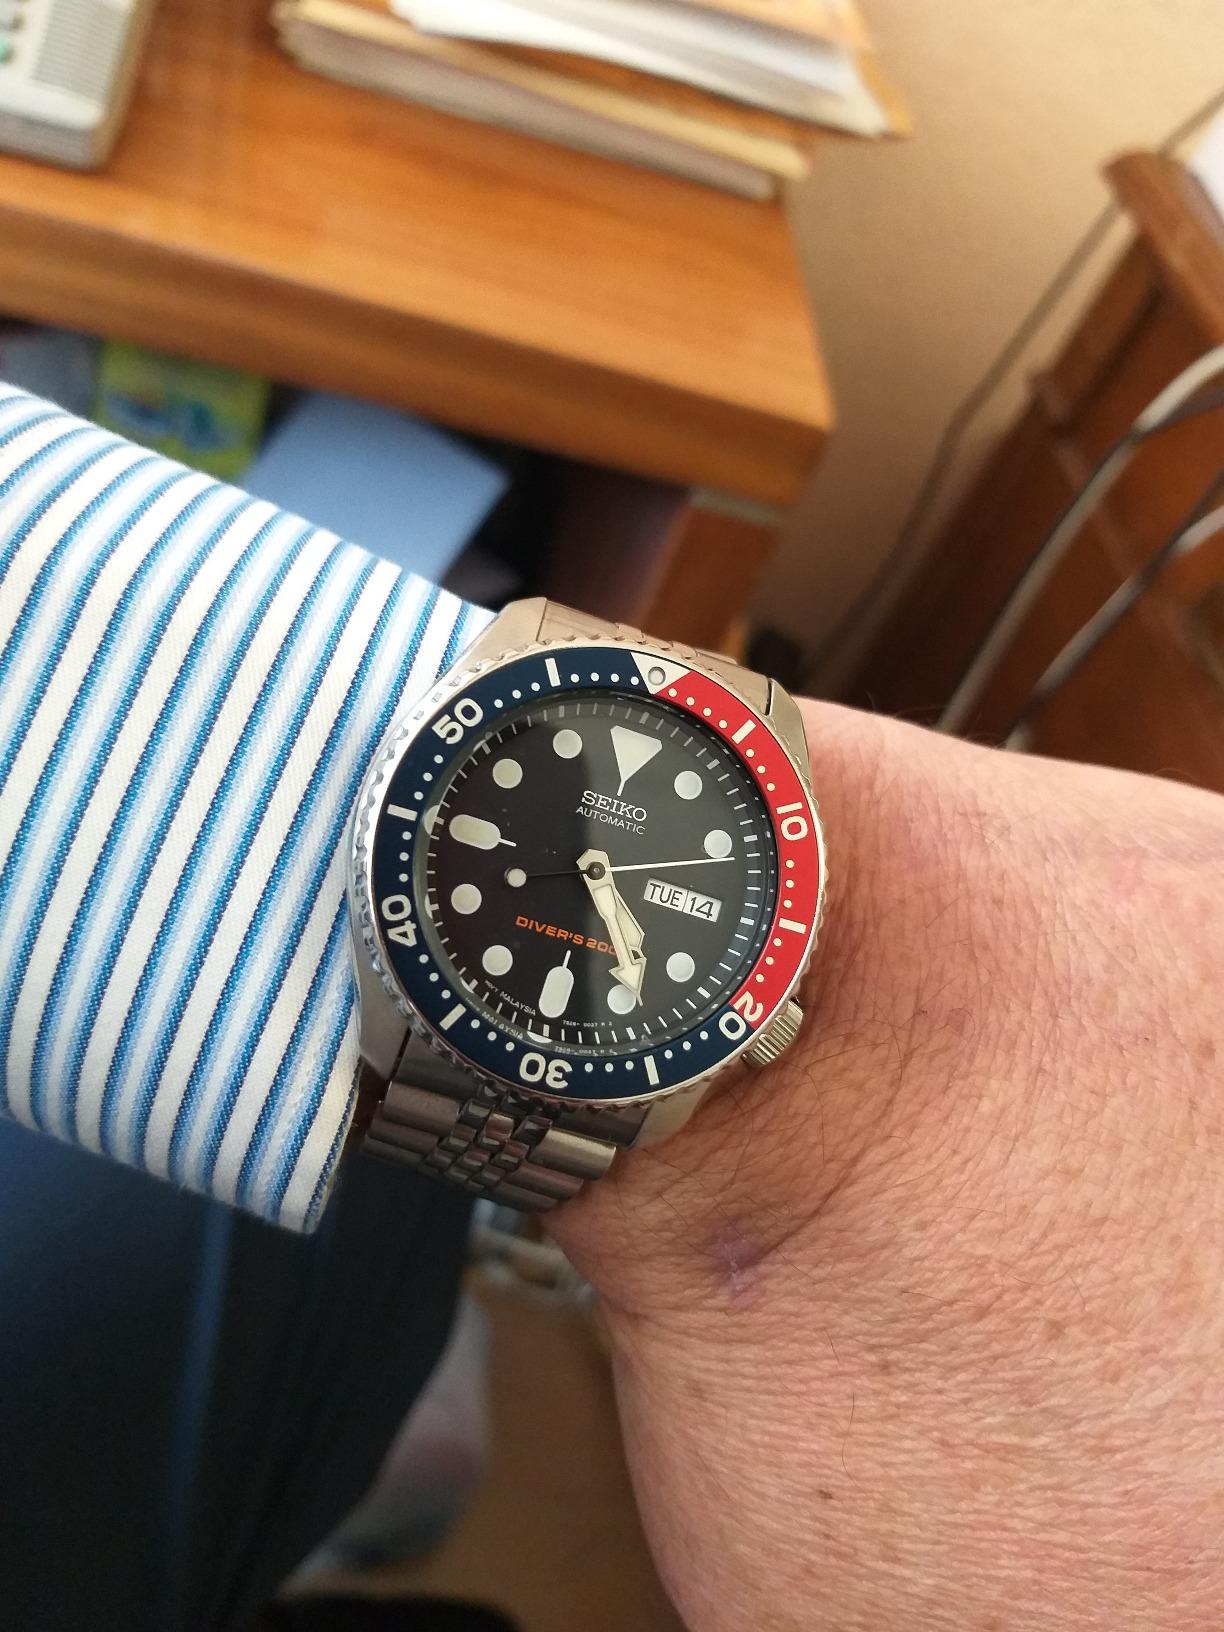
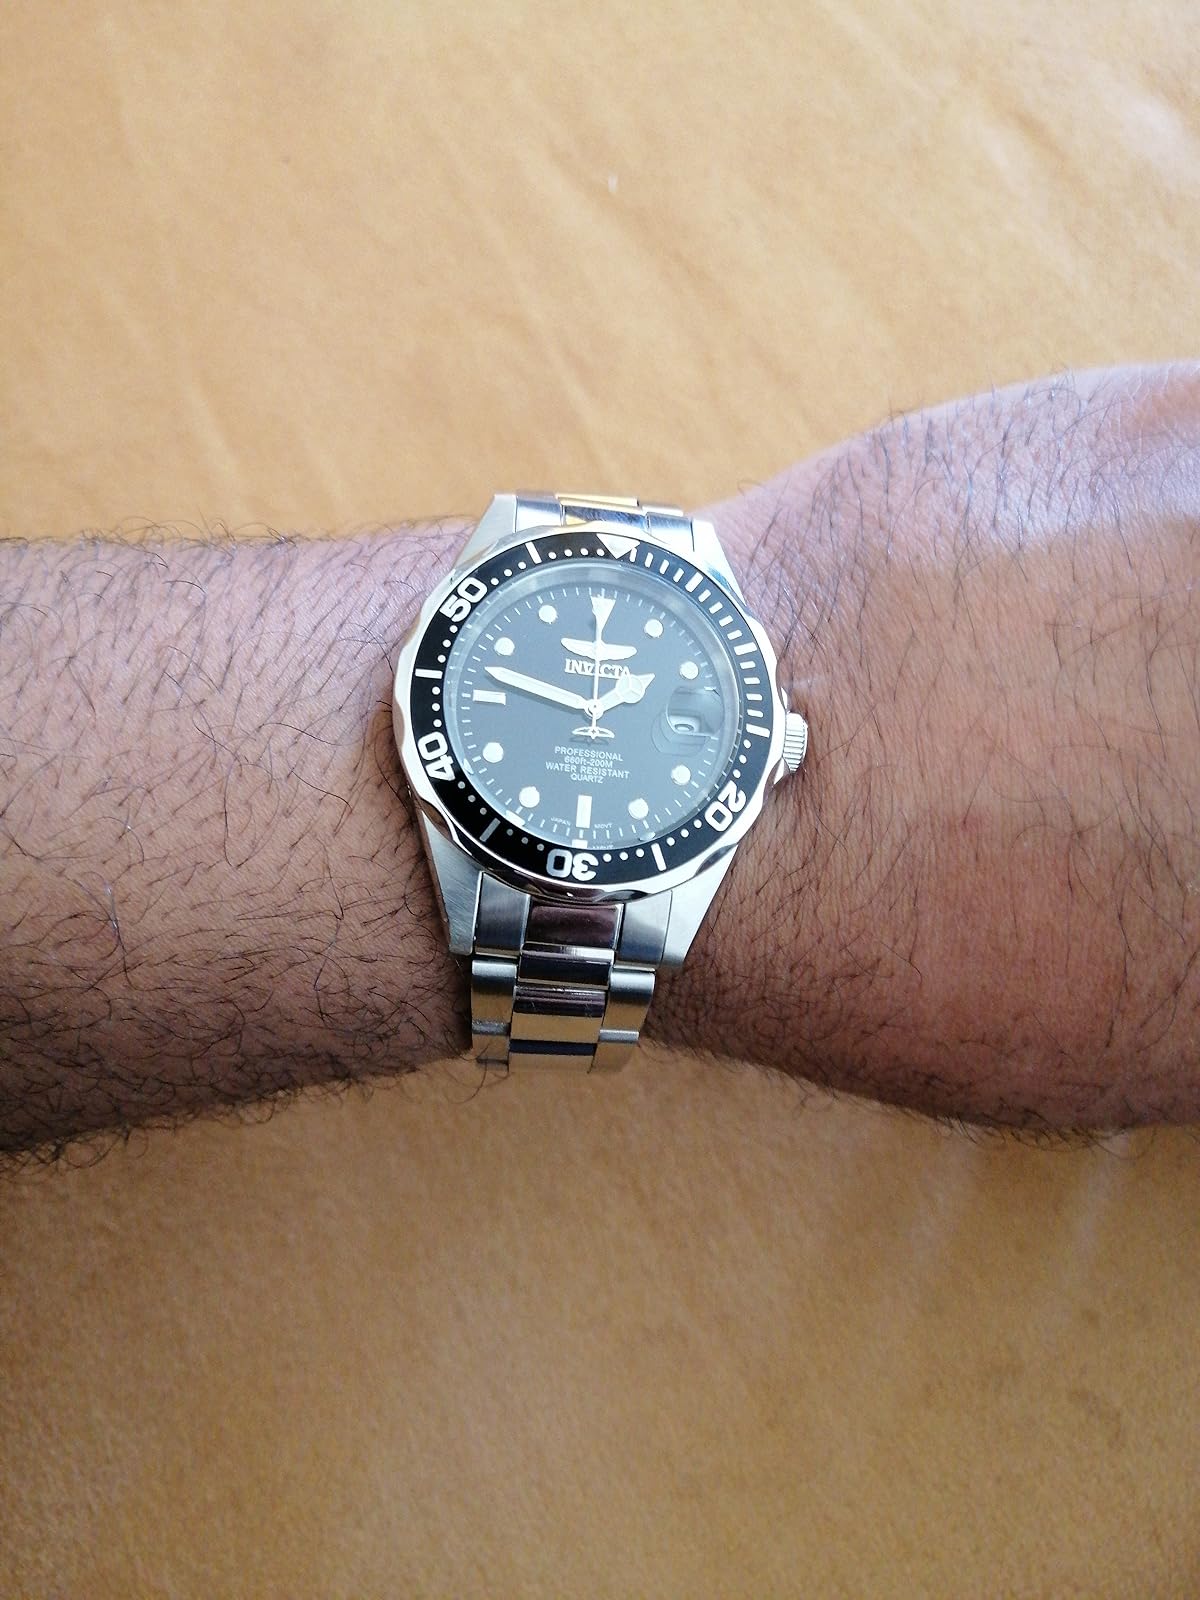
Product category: accessories_watch
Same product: no